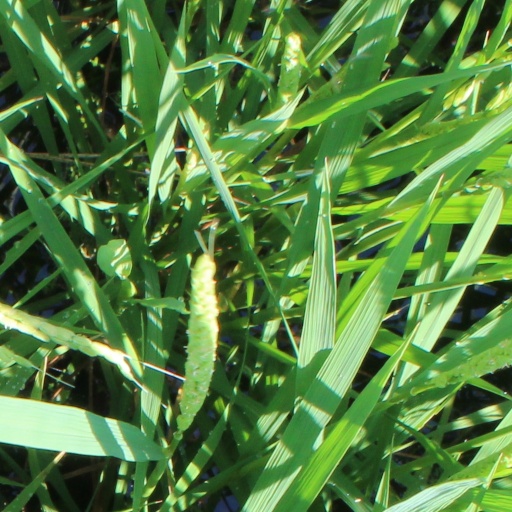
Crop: rice